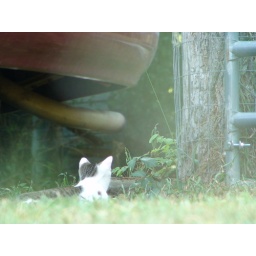
My cat Monte under the car, taken at ground level.